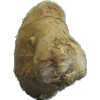
Label: images